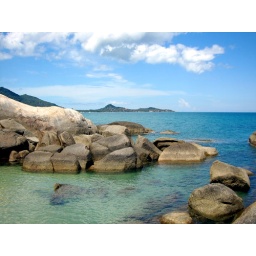
crystal-clear warm water surrounded by massive rocks underneath a bright blue sky. say 'hi' to thailand.. ;-)